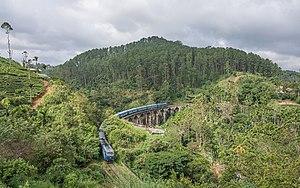
Le district de Badulla est un des deux districts de la province d'Uva du Sri Lanka.